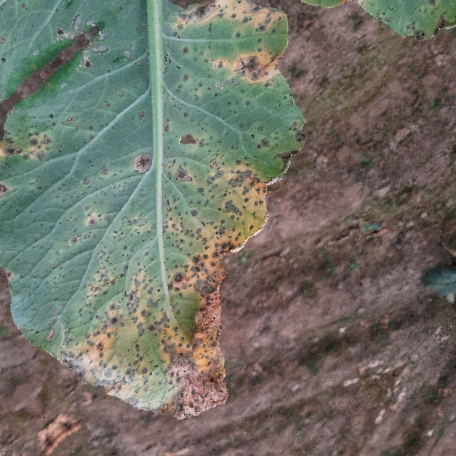
Label: Downy Mildew